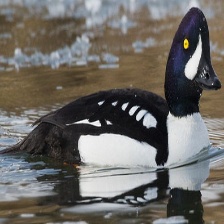
Species: BARROWS GOLDENEYE
Scientific name: BUCEPHALA ISLANDICA
ImageNet parent category: drake